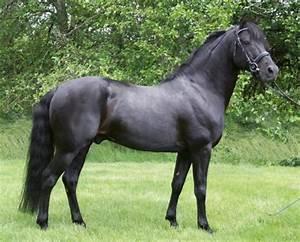
horse